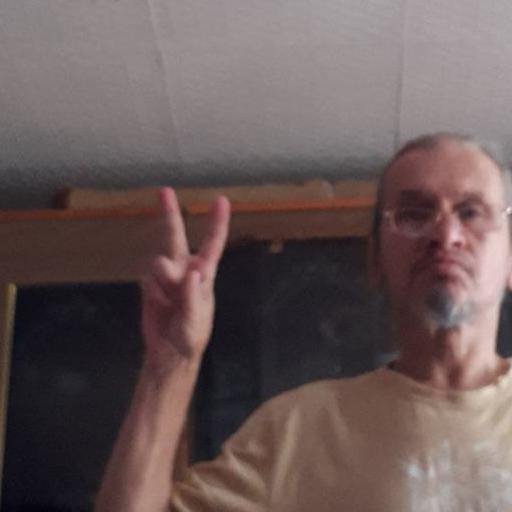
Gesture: peace